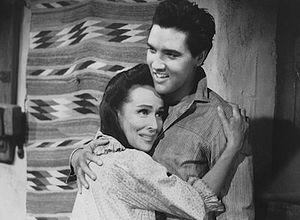
Flaming Star
Flaming Star er en amerikansk farvefilm fra 1960. Filmen, hvis hovedrolle blev spillet af Elvis Presley, blev produceret af David Weisbart på 20th Century Fox og havde Don Siegel som instruktør.